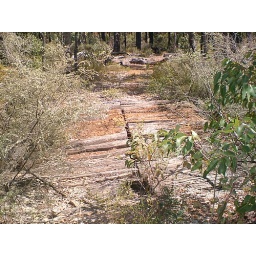
An old loggers bridge in the forest